Loveday (1458)

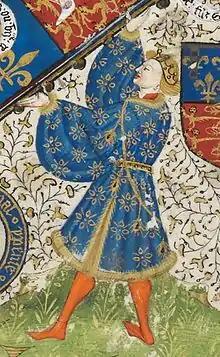
Richard, Duke of York, leader of the Yorkist faction and bitter enemy of the King's favourites, the Dukes of Suffolk and Somerset, whom he believed had excluded him from his rightful position in government.

An uneasy peace existed between the court and the Yorkists until April 1455, when the King summoned a great council to meet at Leicester the following month. The Duke of York feared that the purpose of this council was to destroy him; several chroniclers of the day suggest that Somerset was influencing the King against the Duke with "subtile meanes". York and the Nevilles raised an army from their northern estates. They wrote to Henry regarding their fears, and emphasised their loyalty to him. This was in spite of what they called the "doubtes and ambiguitees [and] jealousie" spread by their enemies. The Yorkist lords also expressed their fears that their lives were in danger from those who hid "undre the wynge of your Mageste Roiall". This, they said, was the reason they felt the need to travel accompanied by large retinues. The Yorkists' solution was that the King dismiss those who kept the King's true liegemen (i.e., them) from him and that the malicious advisers be excommunicated by the Archbishop of Canterbury.